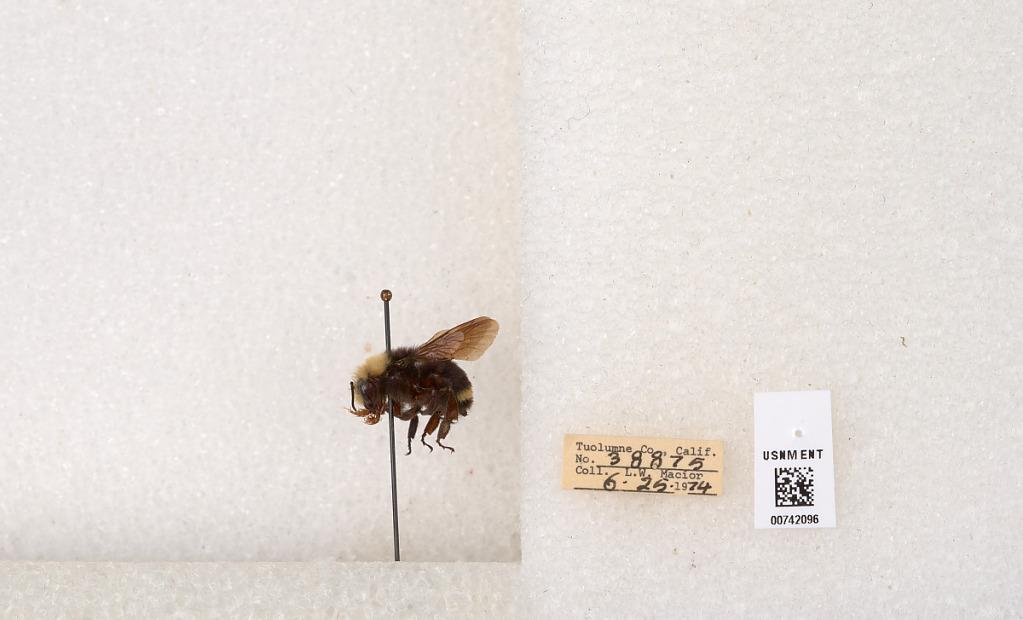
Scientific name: Bombus (Pyrobombus) vosnesenskii Radoszkowski
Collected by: L. Macior
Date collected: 1974-6-25
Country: United States
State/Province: California
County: Tuolumne
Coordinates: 37.9712, -120.228